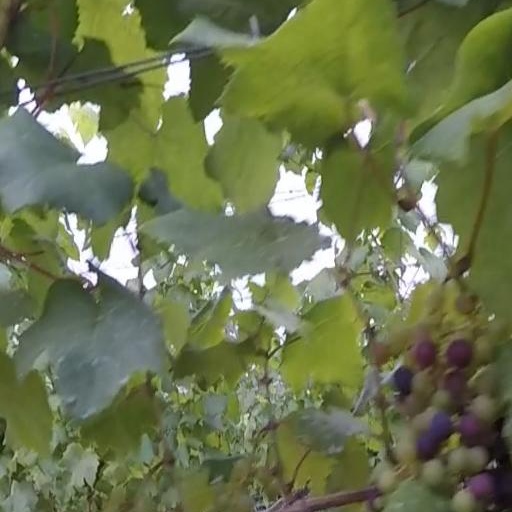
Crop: grape